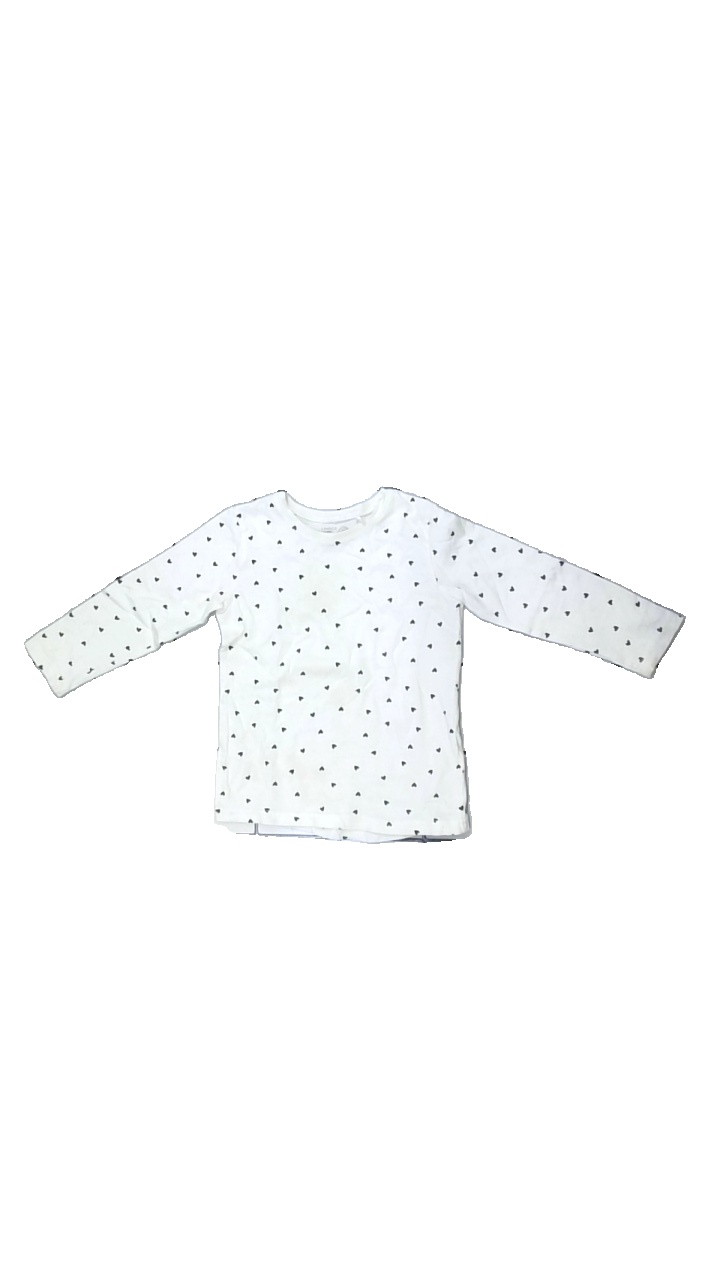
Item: Top (Children)
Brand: Lindex
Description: tröja med prickar
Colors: White, Black
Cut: C-collar
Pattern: Dots
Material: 100% bomull
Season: All
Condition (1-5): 1
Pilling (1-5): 5
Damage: smuts fläckar
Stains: Major
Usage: Export
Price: <50